Keelung

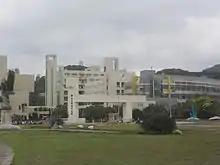
National Taiwan Ocean University

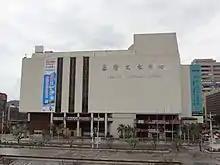
Keelung Cultural Center

Zhongzheng District is the seat of Keelung City which houses the Keelung City Government and Keelung City Council. The current Mayor of Keelung is George Hsieh of the Kuomintang.